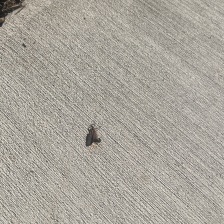
Label: has_lanternfly